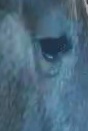
Face region: eyes (orbital_tightening_and_eye_area)
Pain indicator: moderately_present